Catherine Browman

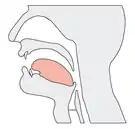
The anatomy of the vocal tract which Browman studied for her theory of articulatory phonology.

Browman enjoyed hiking in her home state of Montana, as well as the Southwest of the United States. In addition to outdoor adventures, she enjoyed dance. Starting in the late 1980s, Browman taught “Dances of Universal Peace” in both New Jersey and Connecticut.